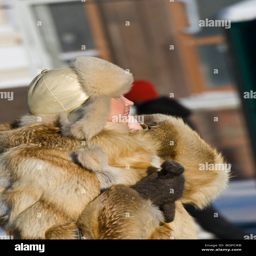
a nice young woman in fur coat talking by mobile phone